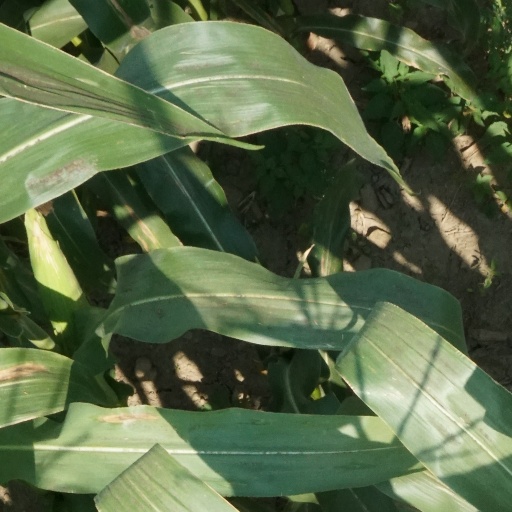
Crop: maize; corn